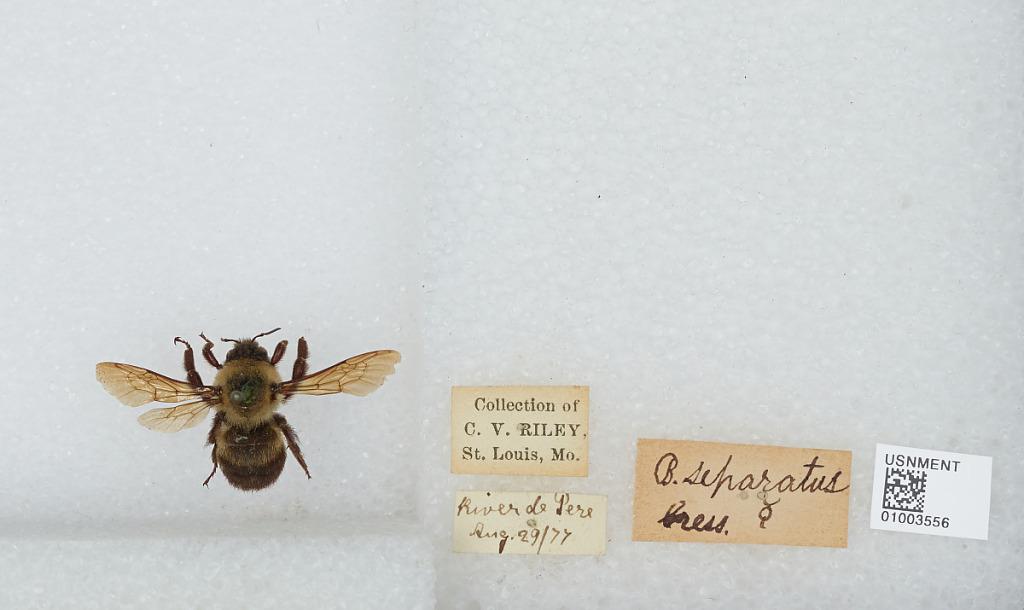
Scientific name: Bombus (Separatobombus) griseocollis (De Geer)
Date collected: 1877-8-29
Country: United States
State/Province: Missouri
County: St. Louis
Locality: River des Peres, St Louis
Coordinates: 38.5811, -90.3111